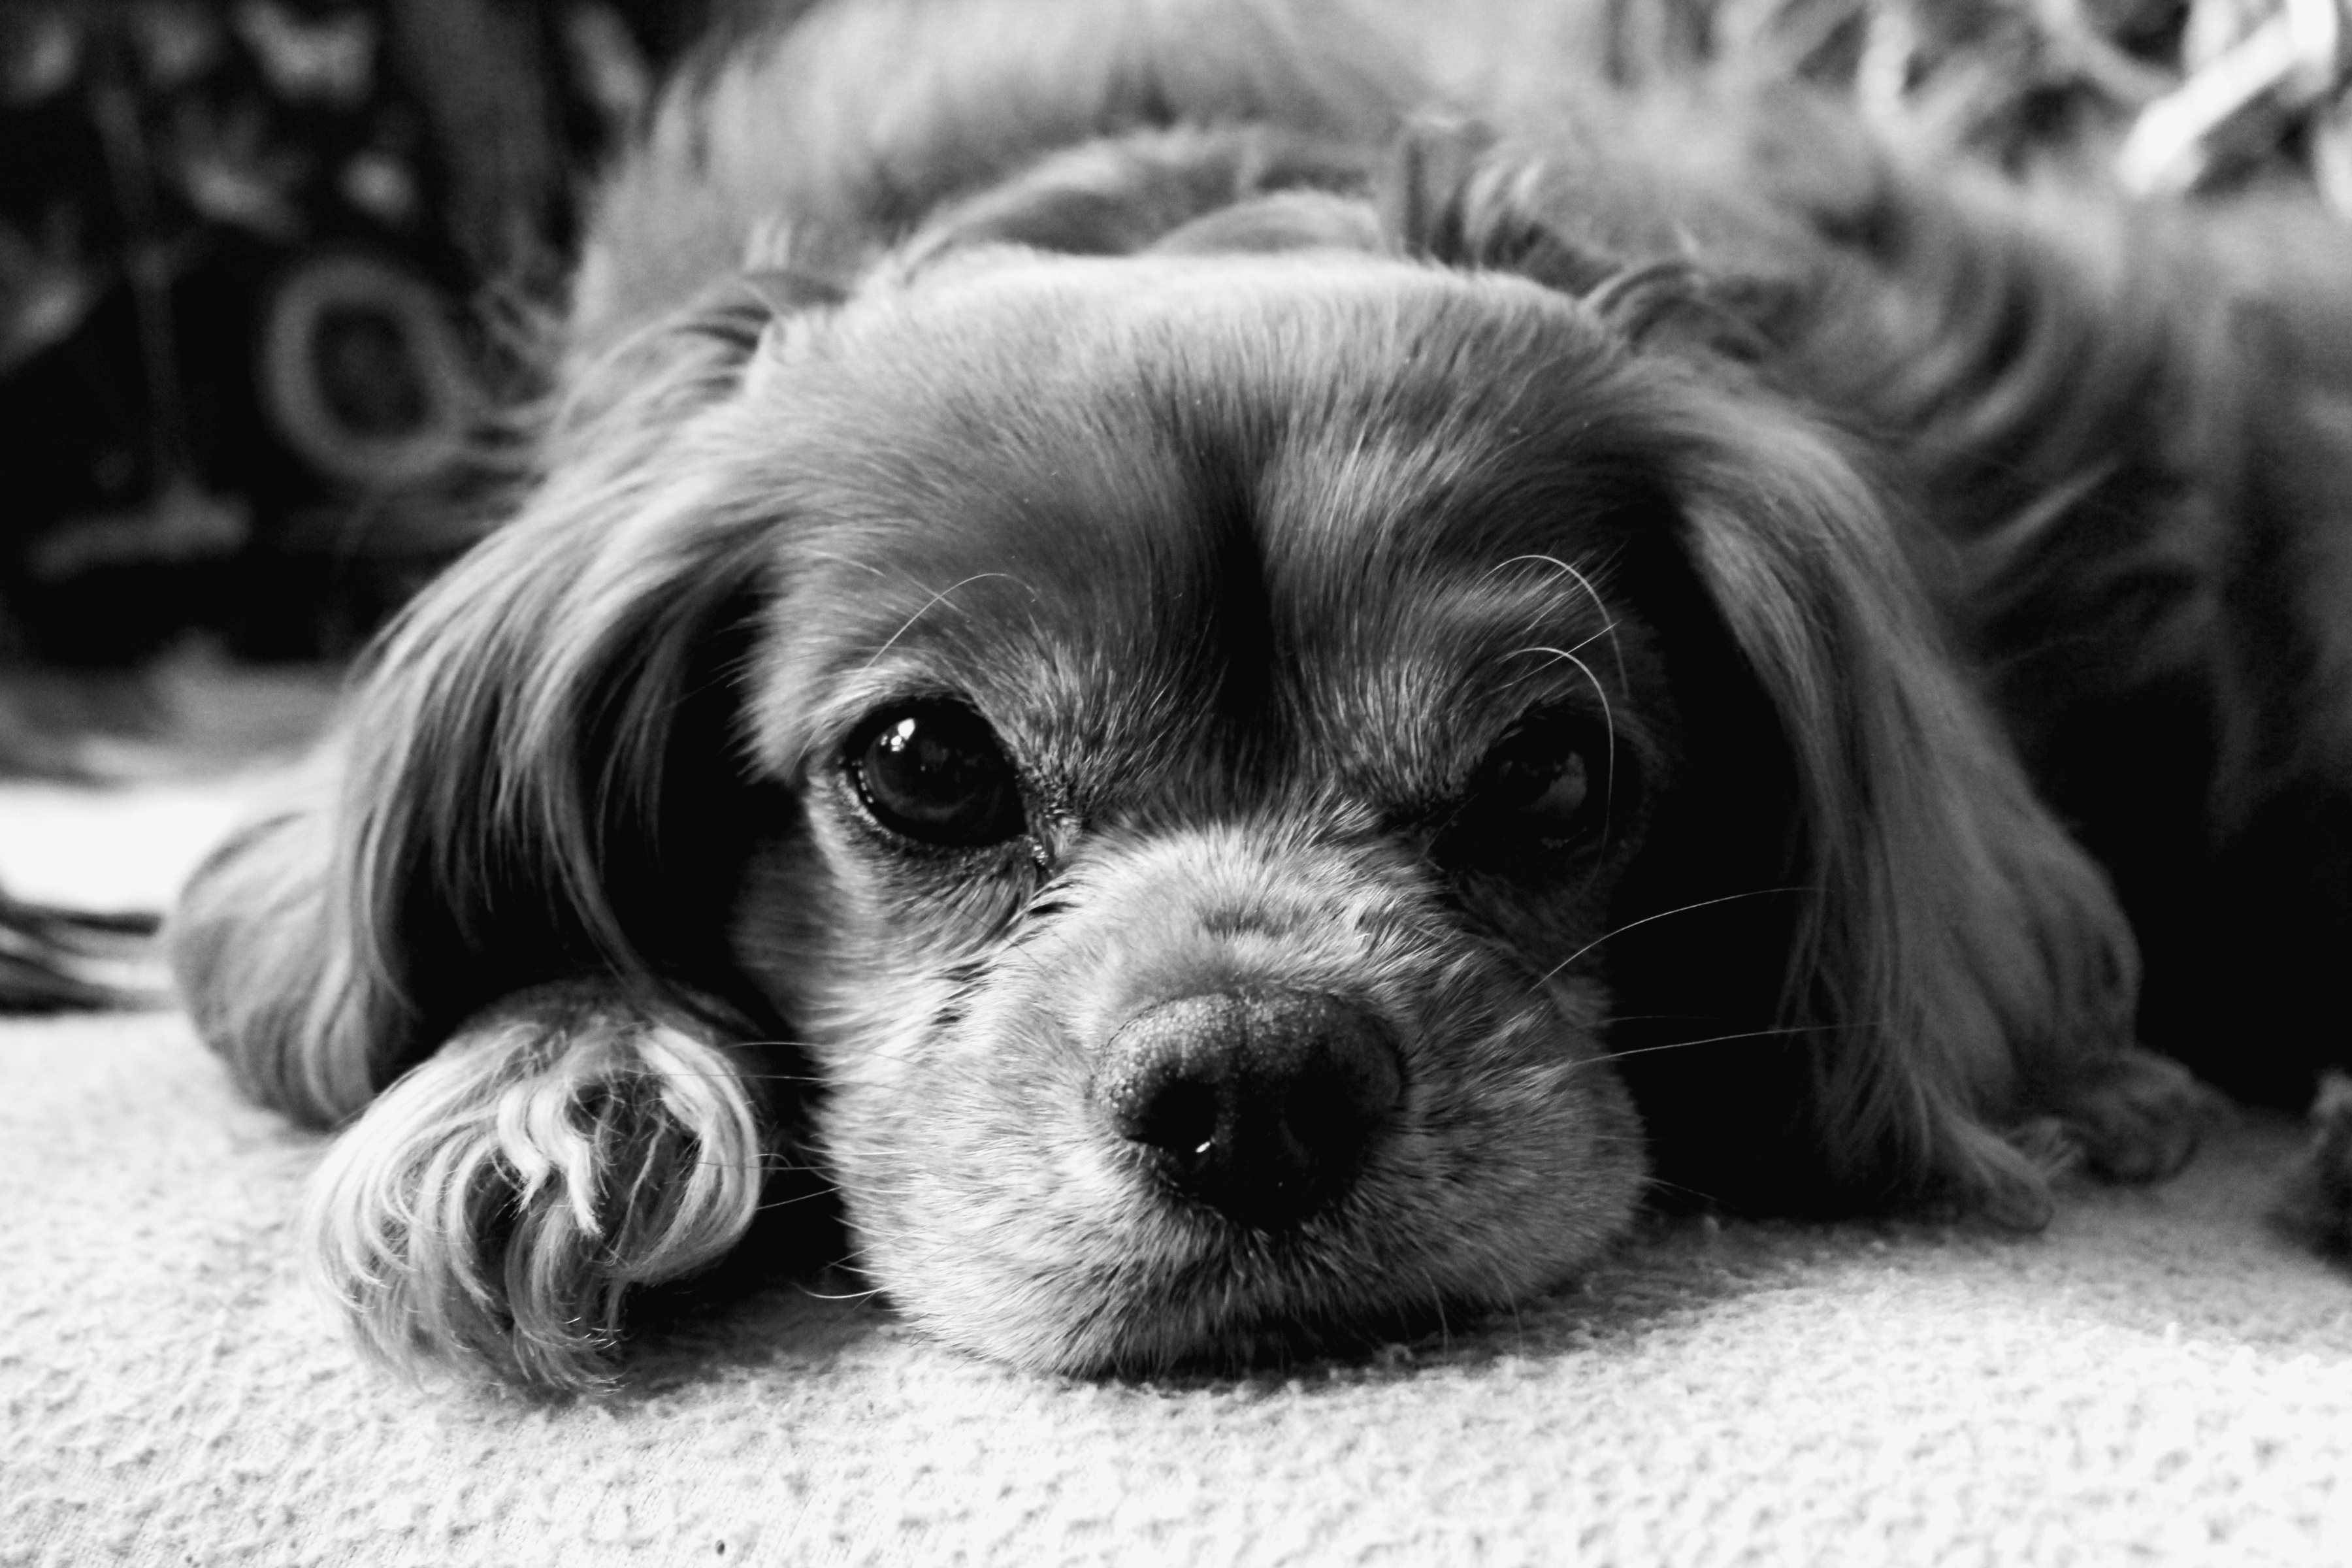
black and white, puppy, dog, mammal, black, monochrome, spaniel, vertebrate, dog breed, cavalier king charles spaniel, monochrome photography, dog like mammal, dog crossbreeds